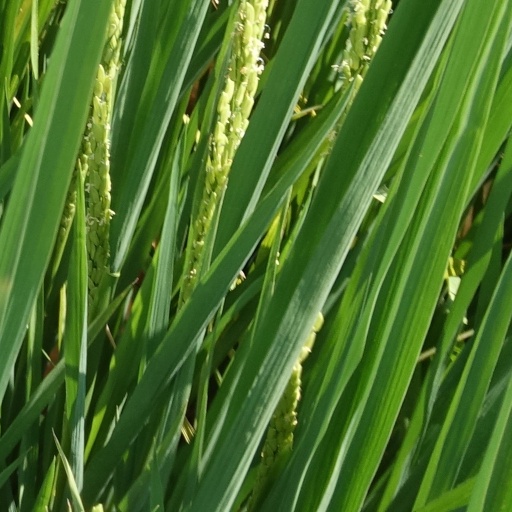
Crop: rice